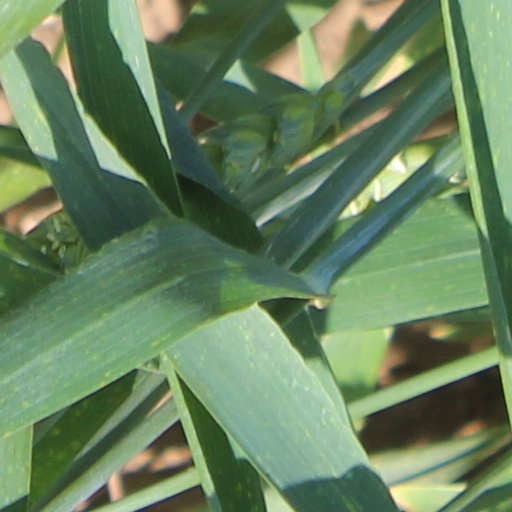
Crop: wheat